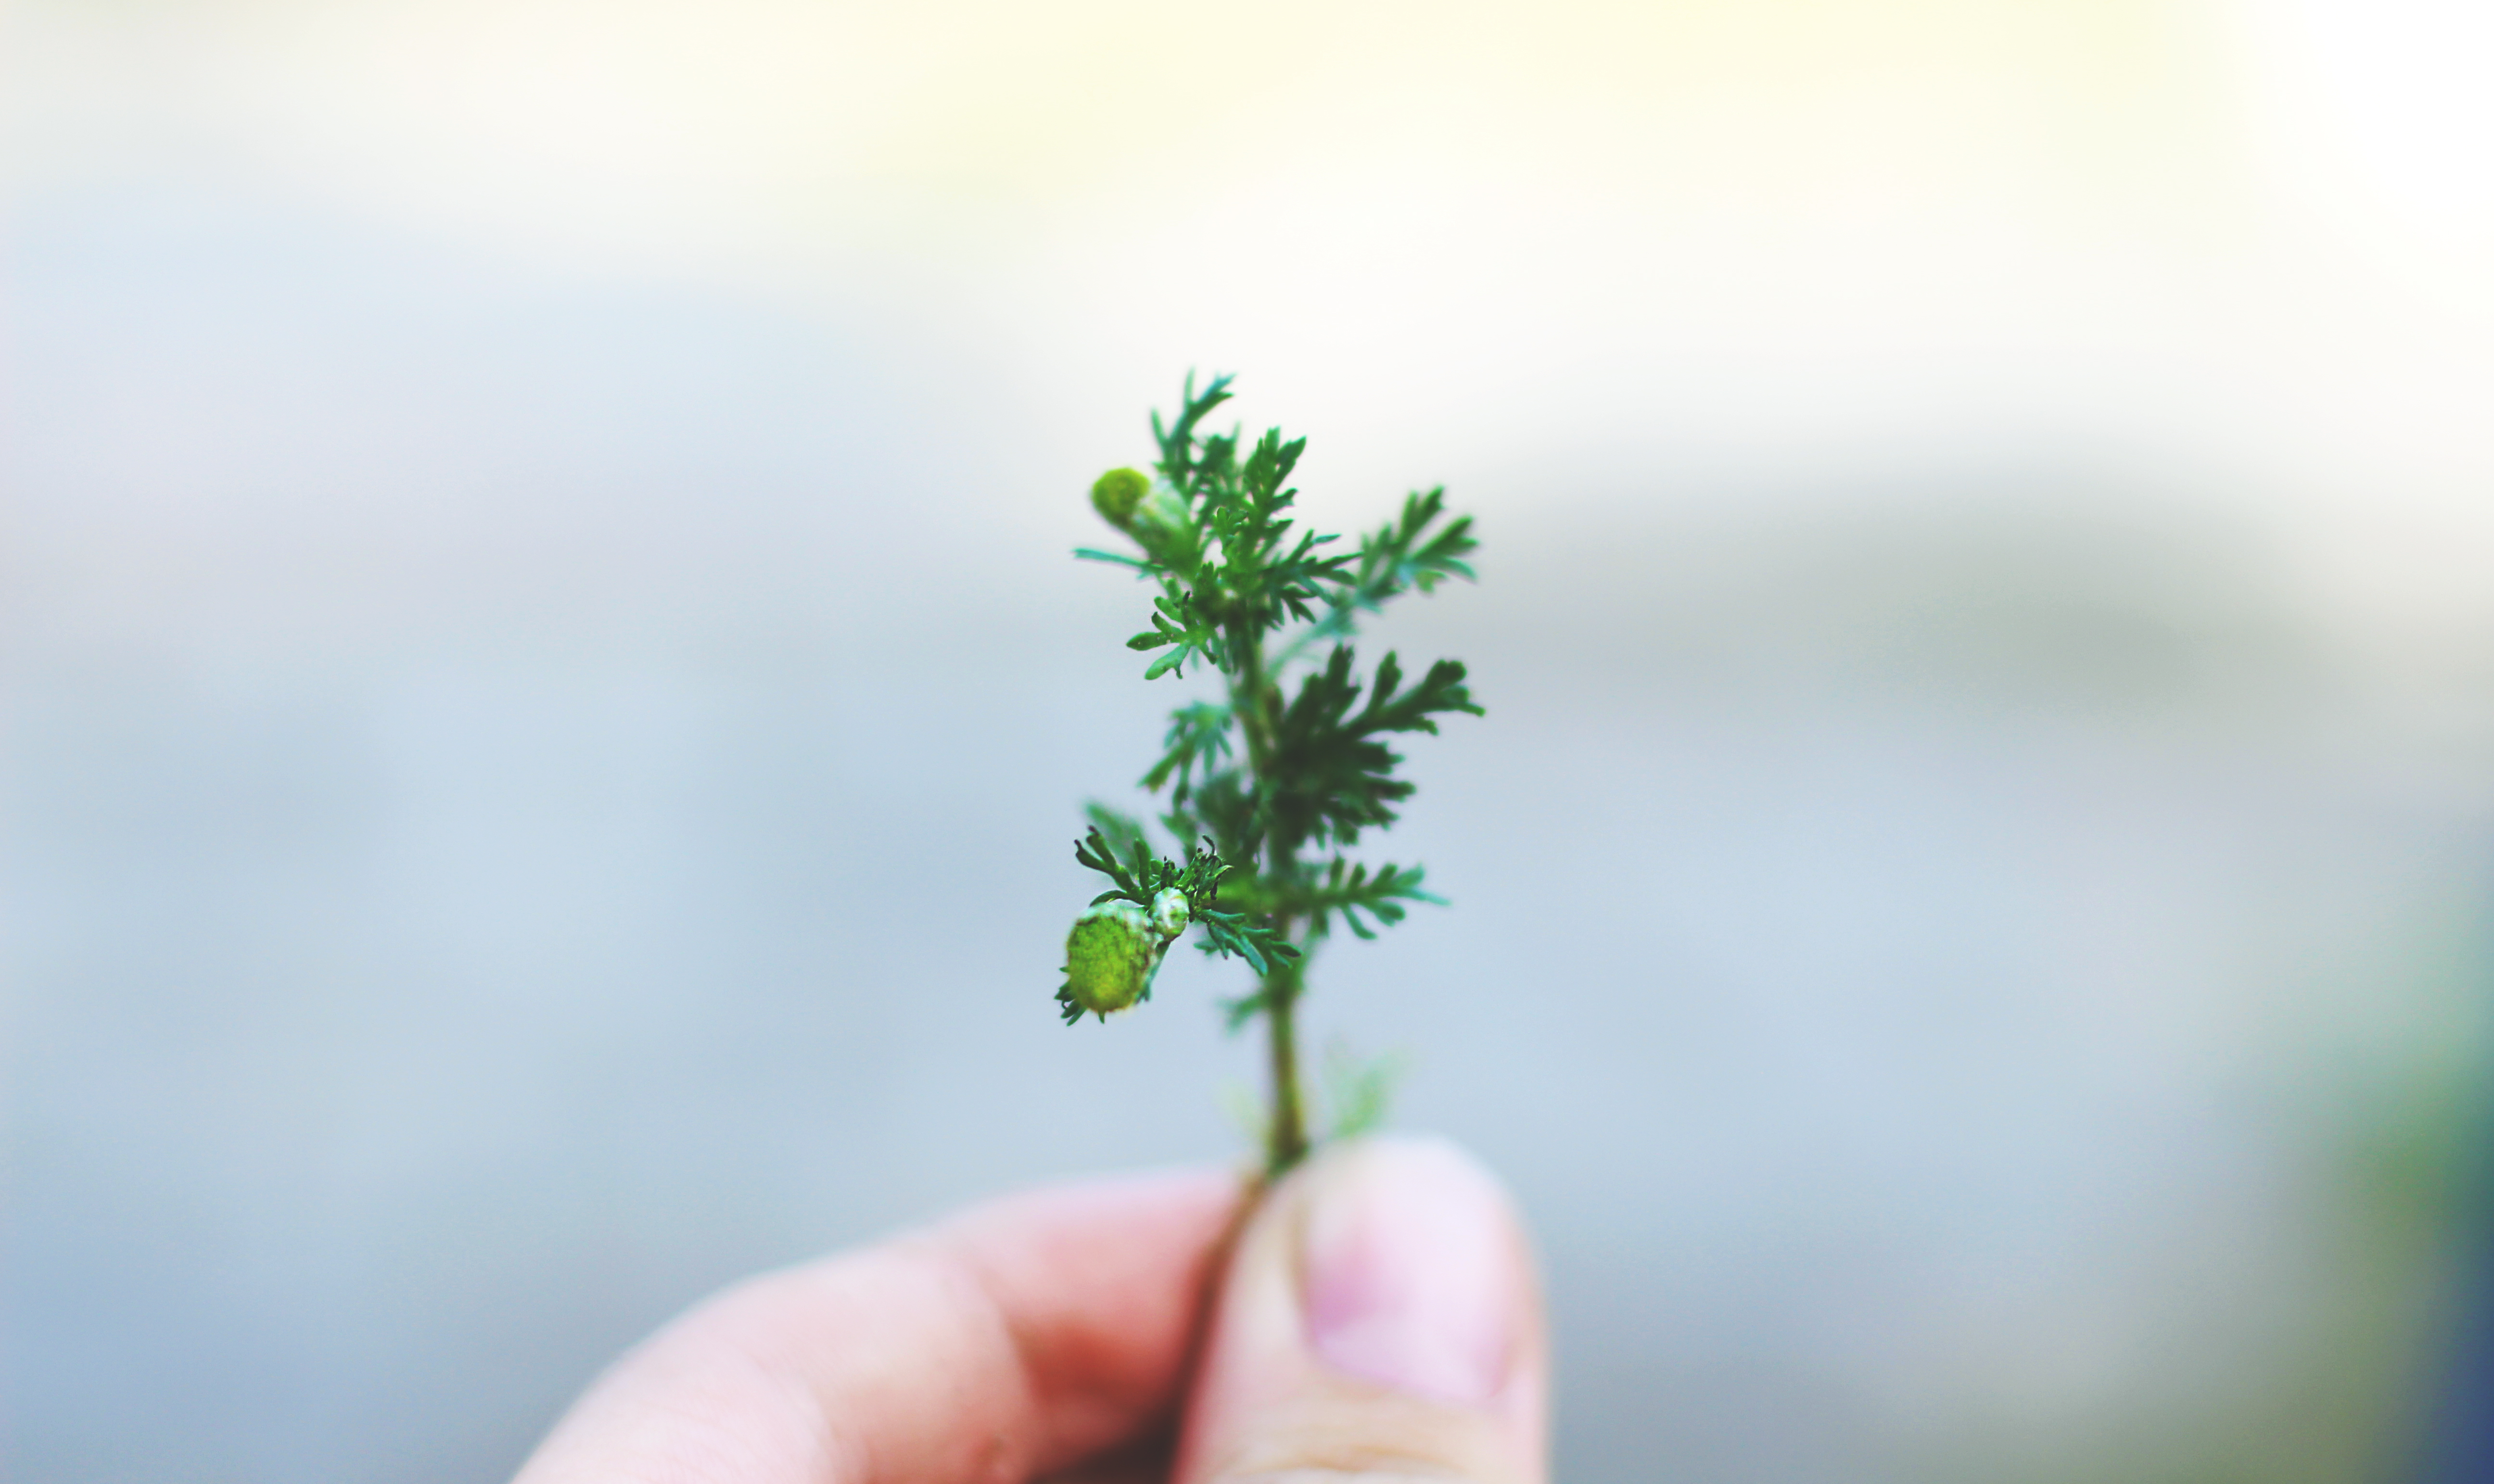
hand, tree, nature, grass, branch, plant, leaf, flower, green, herb, produce, soil, hold, holding, flora, close up, fingers, macro photography, flowering plant, plant stem, land plant